Poisoning of Alexander Litvinenko

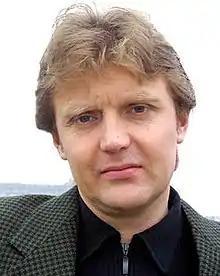
Litvinenko in 2002

Alexander Litvinenko was a former officer of the Russian Federal Security Service (FSB) who escaped prosecution in Russia and received in the United Kingdom political asylum in spring 2001. In his books, "" and "Lubyanka Criminal Group", Litvinenko alleged that the FSB organized the bombing of apartment buildings in Moscow and other Russian cities in 1999 to pave the way for the Second Chechen War, which brought Vladimir Putin to power. He accused Russian secret services of having arranged the Moscow theater hostage crisis, through their Chechen agent provocateur, and having organised the 1999 Armenian parliament shooting. He also claimed that the Al-Qaeda leader Ayman al-Zawahiri was under FSB control when he visited Russia in 1997.